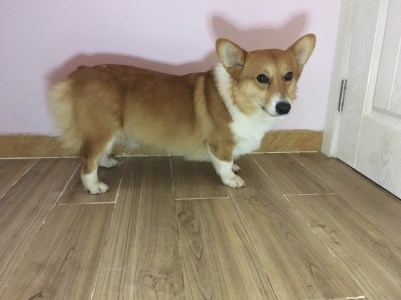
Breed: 2909-n000116-Cardigan